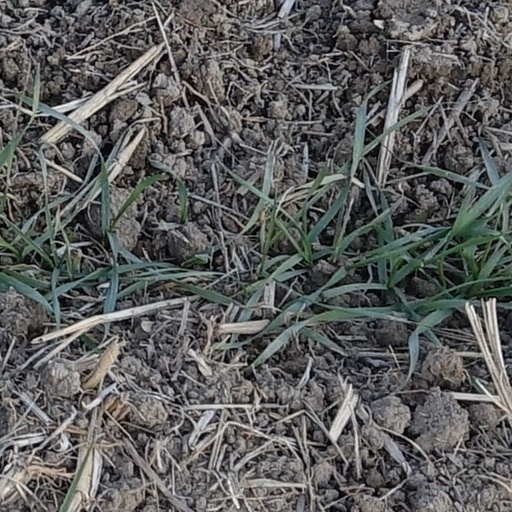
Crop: wheat